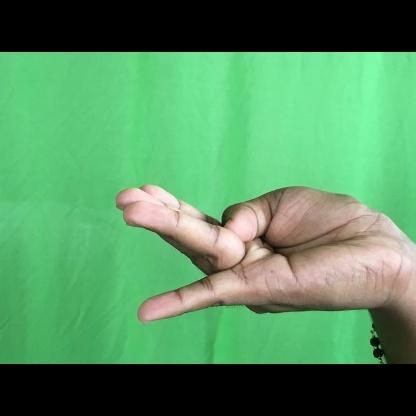
Mudra: Chaturam